2017 Los Angeles Dodgers season

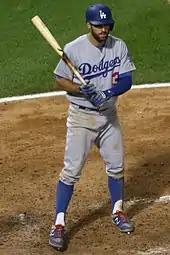
Chris Taylor hit an inside-the-park homer against the Phillies on September 18

Six Dodgers were selected to represent the National League at the 2017 Major League Baseball All-Star Game on July 11 at Marlins Park in Miami: Clayton Kershaw, Alex Wood, Kenley Jansen, Corey Seager, Justin Turner, and Cody Bellinger. Bellinger also was selected to participate in the Home Run Derby, where he lost in the semi-finals to the eventual champion Aaron Judge.